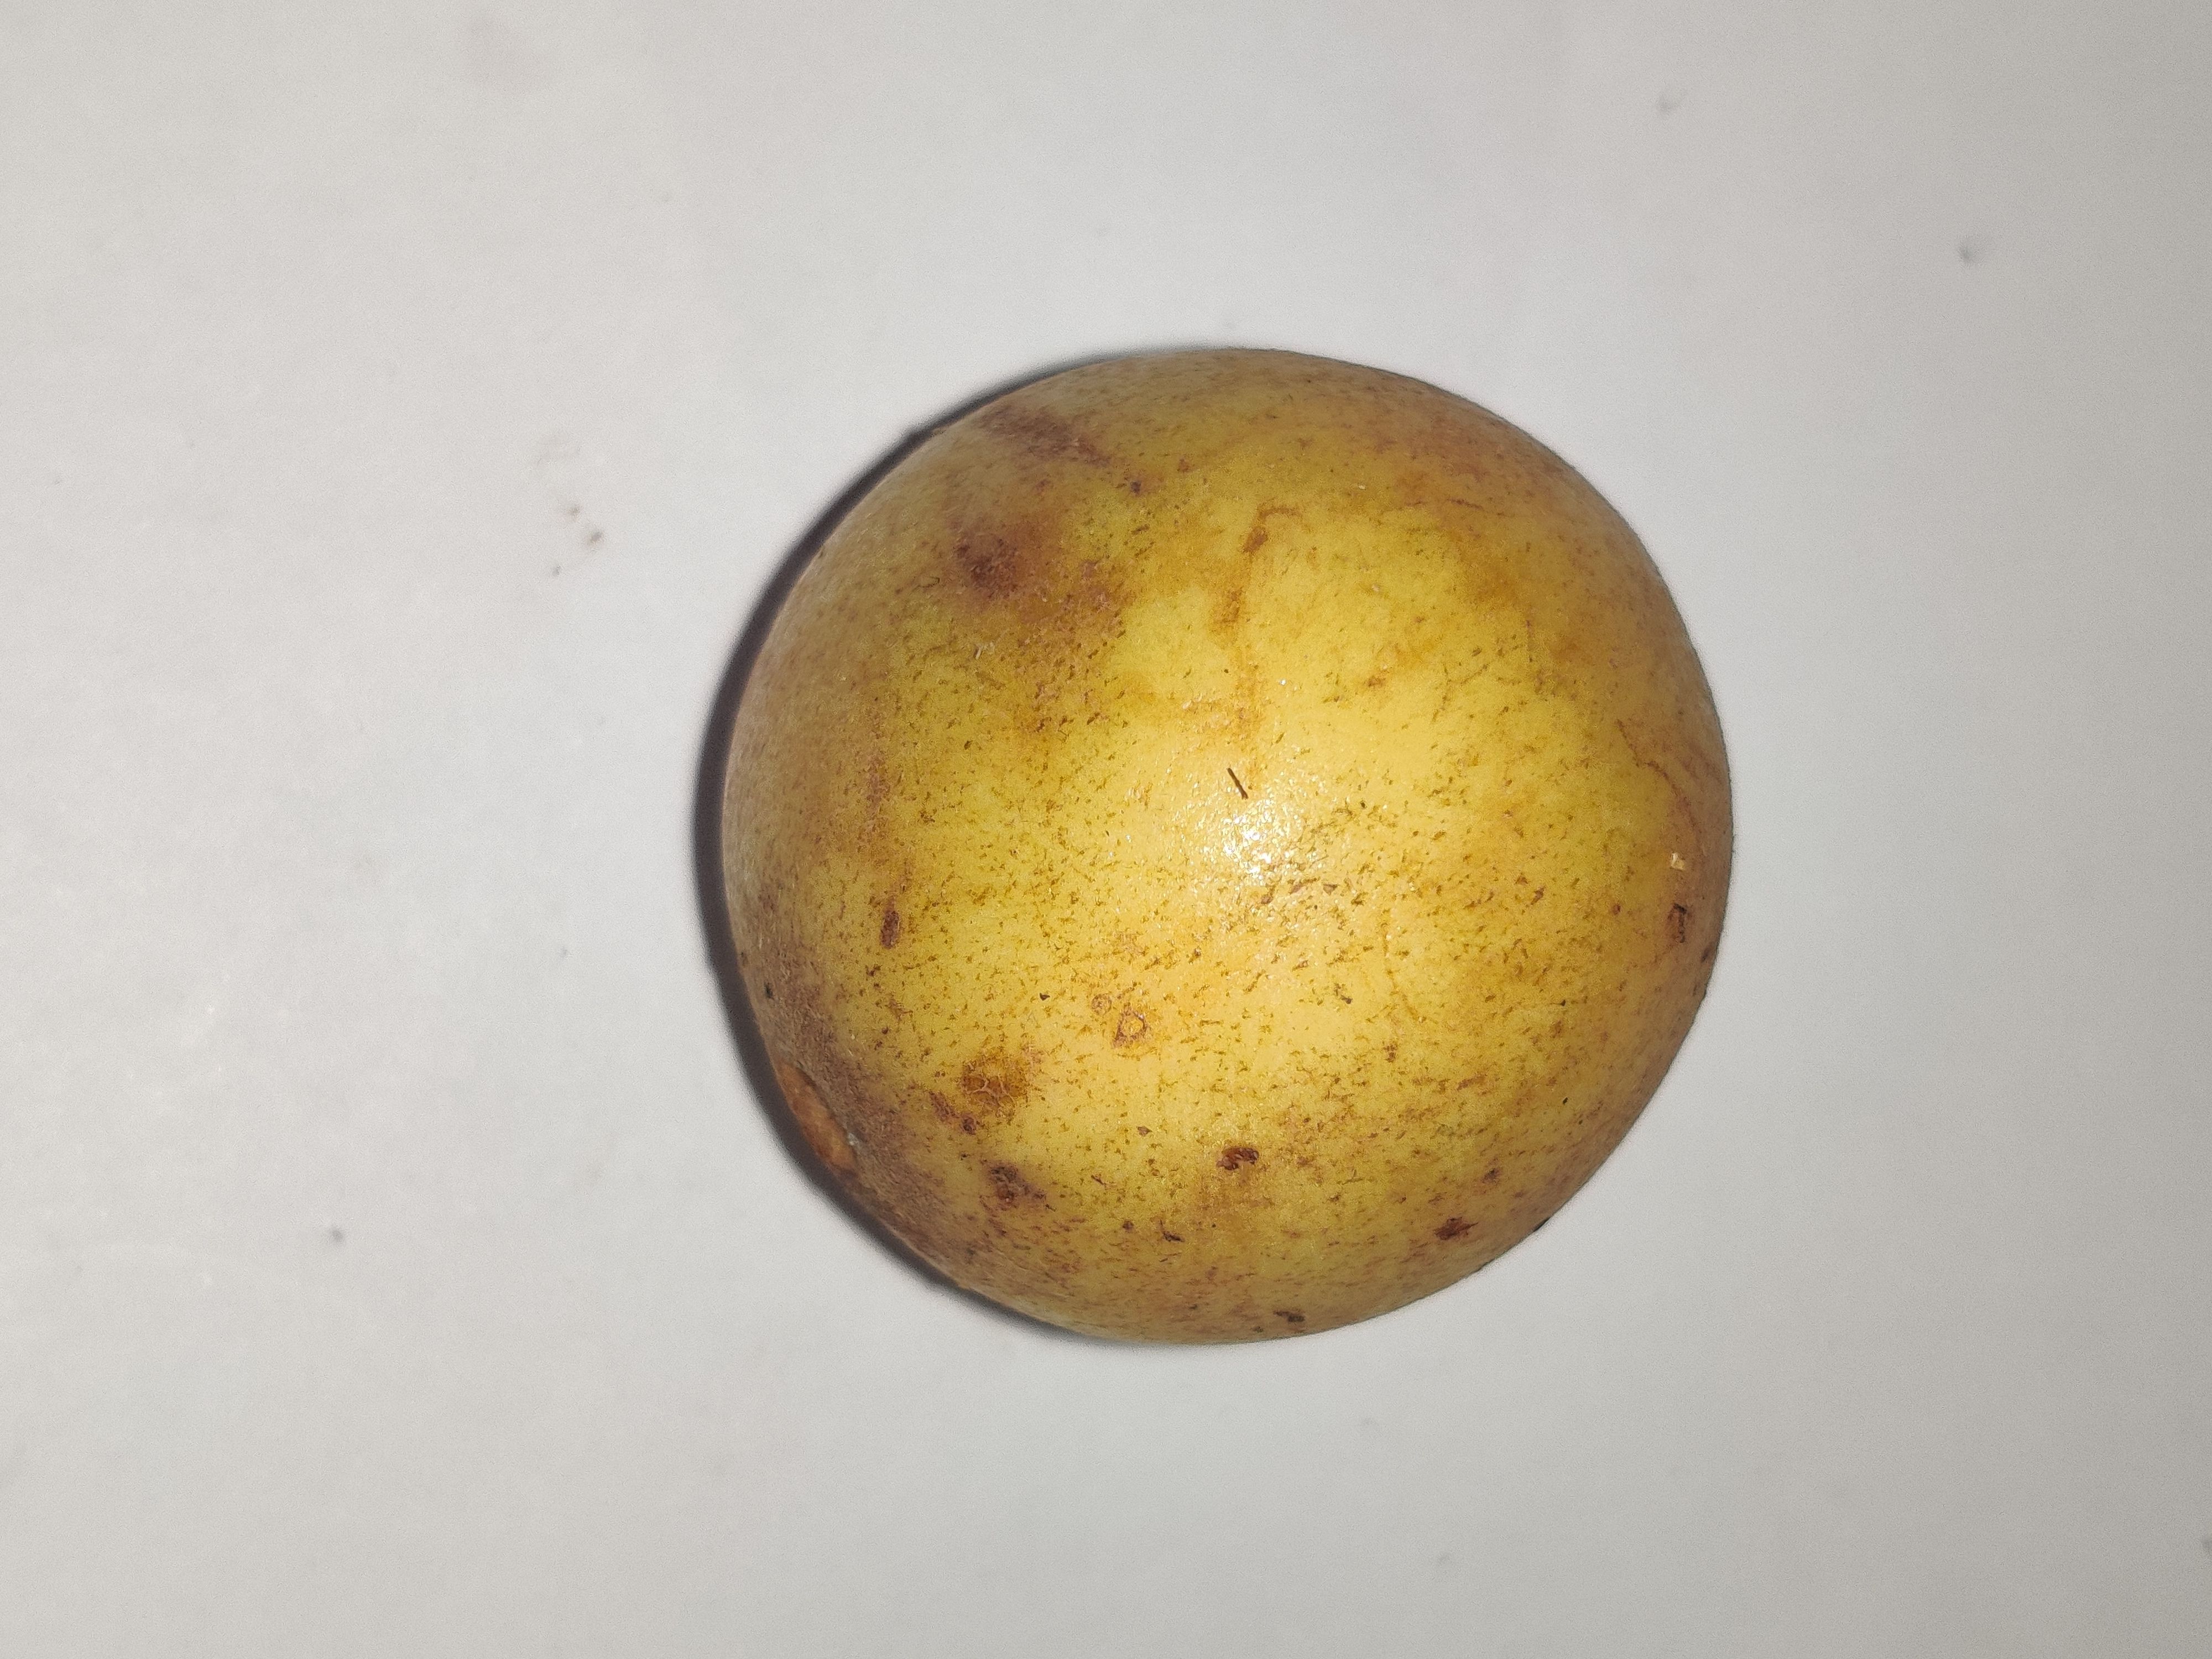
Fruit: burmese-grape
Grade: 1st-grade